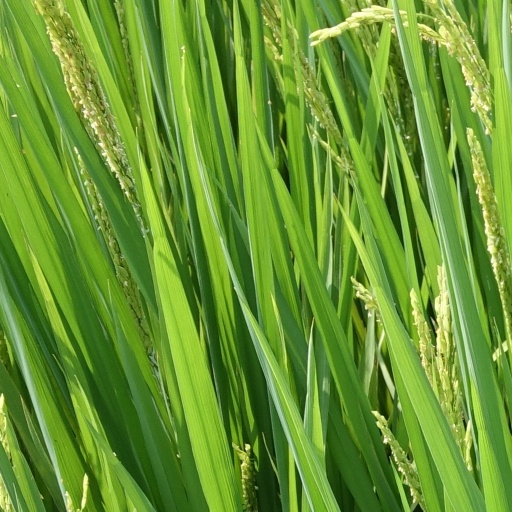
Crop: rice